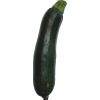
Label: Zucchini dark 1